Enrique Campino

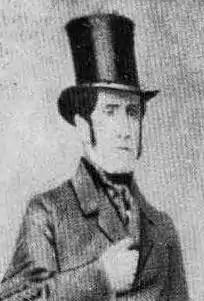
Enrique Campino

Enrique Campino (1794–1874) was a Chilean politician and soldier who campaigned for his country's independence.